Houses at Auvers

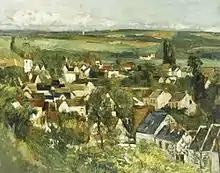
Paul Cézanne, "Panoramic view of Auvers", Art Institute of Chicago

Auvers-sur-Oise was a medieval town about 15 miles northwest of the centre of Paris. It was only a few roads wide, but extended for miles along the river in both directions, vineyards and market gardens scattered all along its length. Its hamlets were a mix of clusters of thatched houses and farm enclosures. The French painter Charles-François Daubigny first moored his studio barge "Botin" there in the 1850s, and later purchased no less than three houses in the village as well as another nearby. With the advent of a railway, the town became a tourist centre, its population swelling from 2,000 to 3,000 in the summer months. It attracted artists such as Corot, Cezanne and Pissarro, all seeking to capture its rustic charms. Dealers like Theo van Gogh sold thousands of their images.